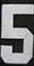
Number: 5